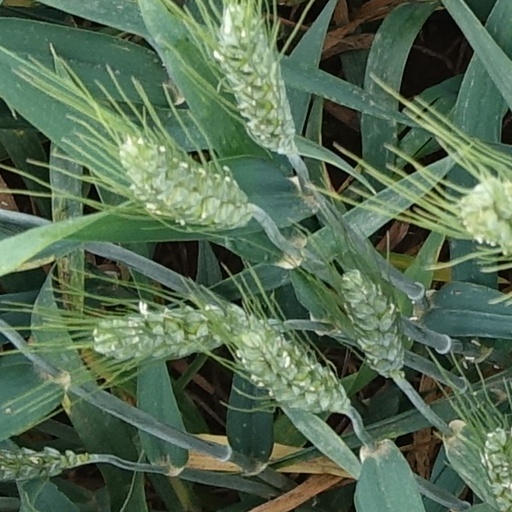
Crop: wheat